Anadolu Kartalları

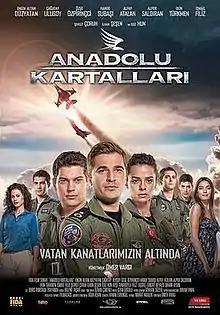

Anadolu Kartalları (Anatolian Eagles) is a Turkish film directed by Ömer Vargi and released in 2011. It is produced by the production company Fida Film, and stars Engin Altan Düzyatan, Özge Özpirinçci and Çağatay Ulusoy.